Pierre-Jean de Béranger

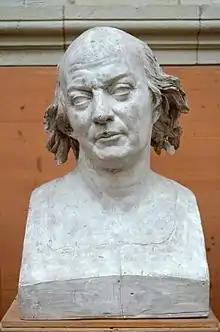
Bust of Pierre-Jean de Béranger by David d'Angers (1829).

Out of desperation Beranger wrote a letter to Lucien Bonaparte, brother of Napoleon, enclosing some of his work. Lucien Bonaparte took an interest in the young poet, even transferring to him his own pension of 1000 francs from the Institut de France, and persuaded him to write a poem on the "Death of Nero". Five years later, in 1809, through the same patronage, but indirectly, he became a despatch clerk at the Imperial University of France, at a salary of an additional thousand francs. Now his life began to take on a more regular shape.